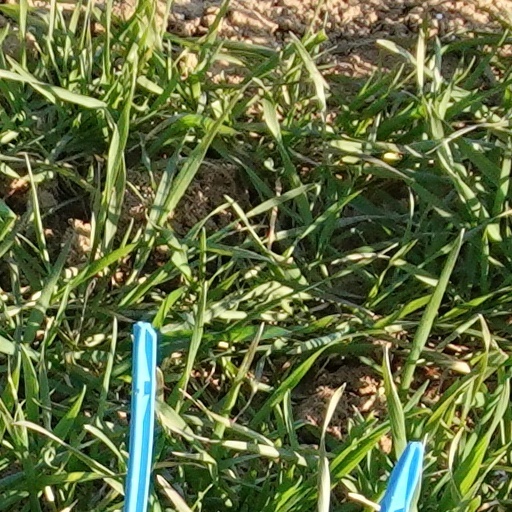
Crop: wheat